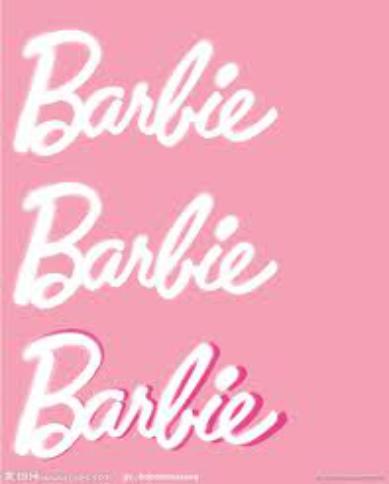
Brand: Barbie
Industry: Clothes